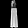
Label: Dress